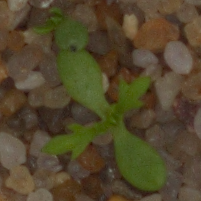
Label: scentless_mayweed